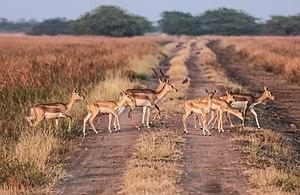
Antilopes cervicapre (Antilope cervicapra) dans le parc national de Velavadar, Inde